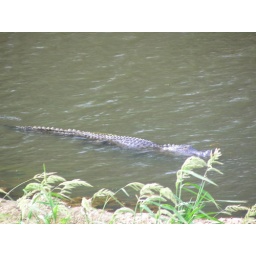
Behind our house this morning, I spotted a gator, 8-10 feet in length.